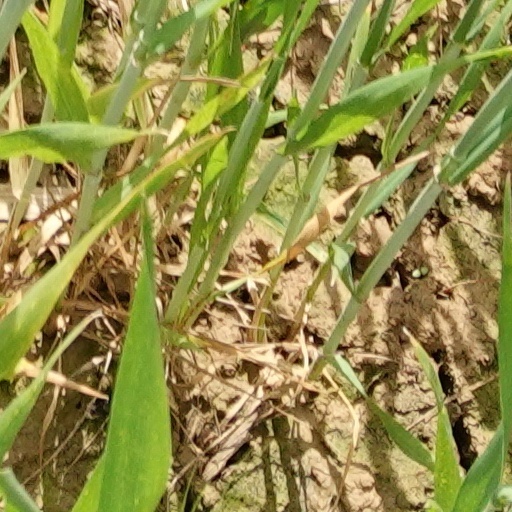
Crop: wheat